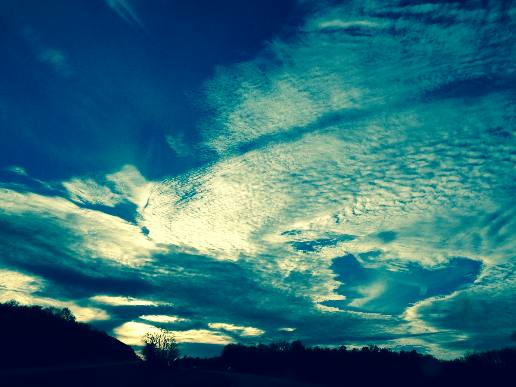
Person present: No